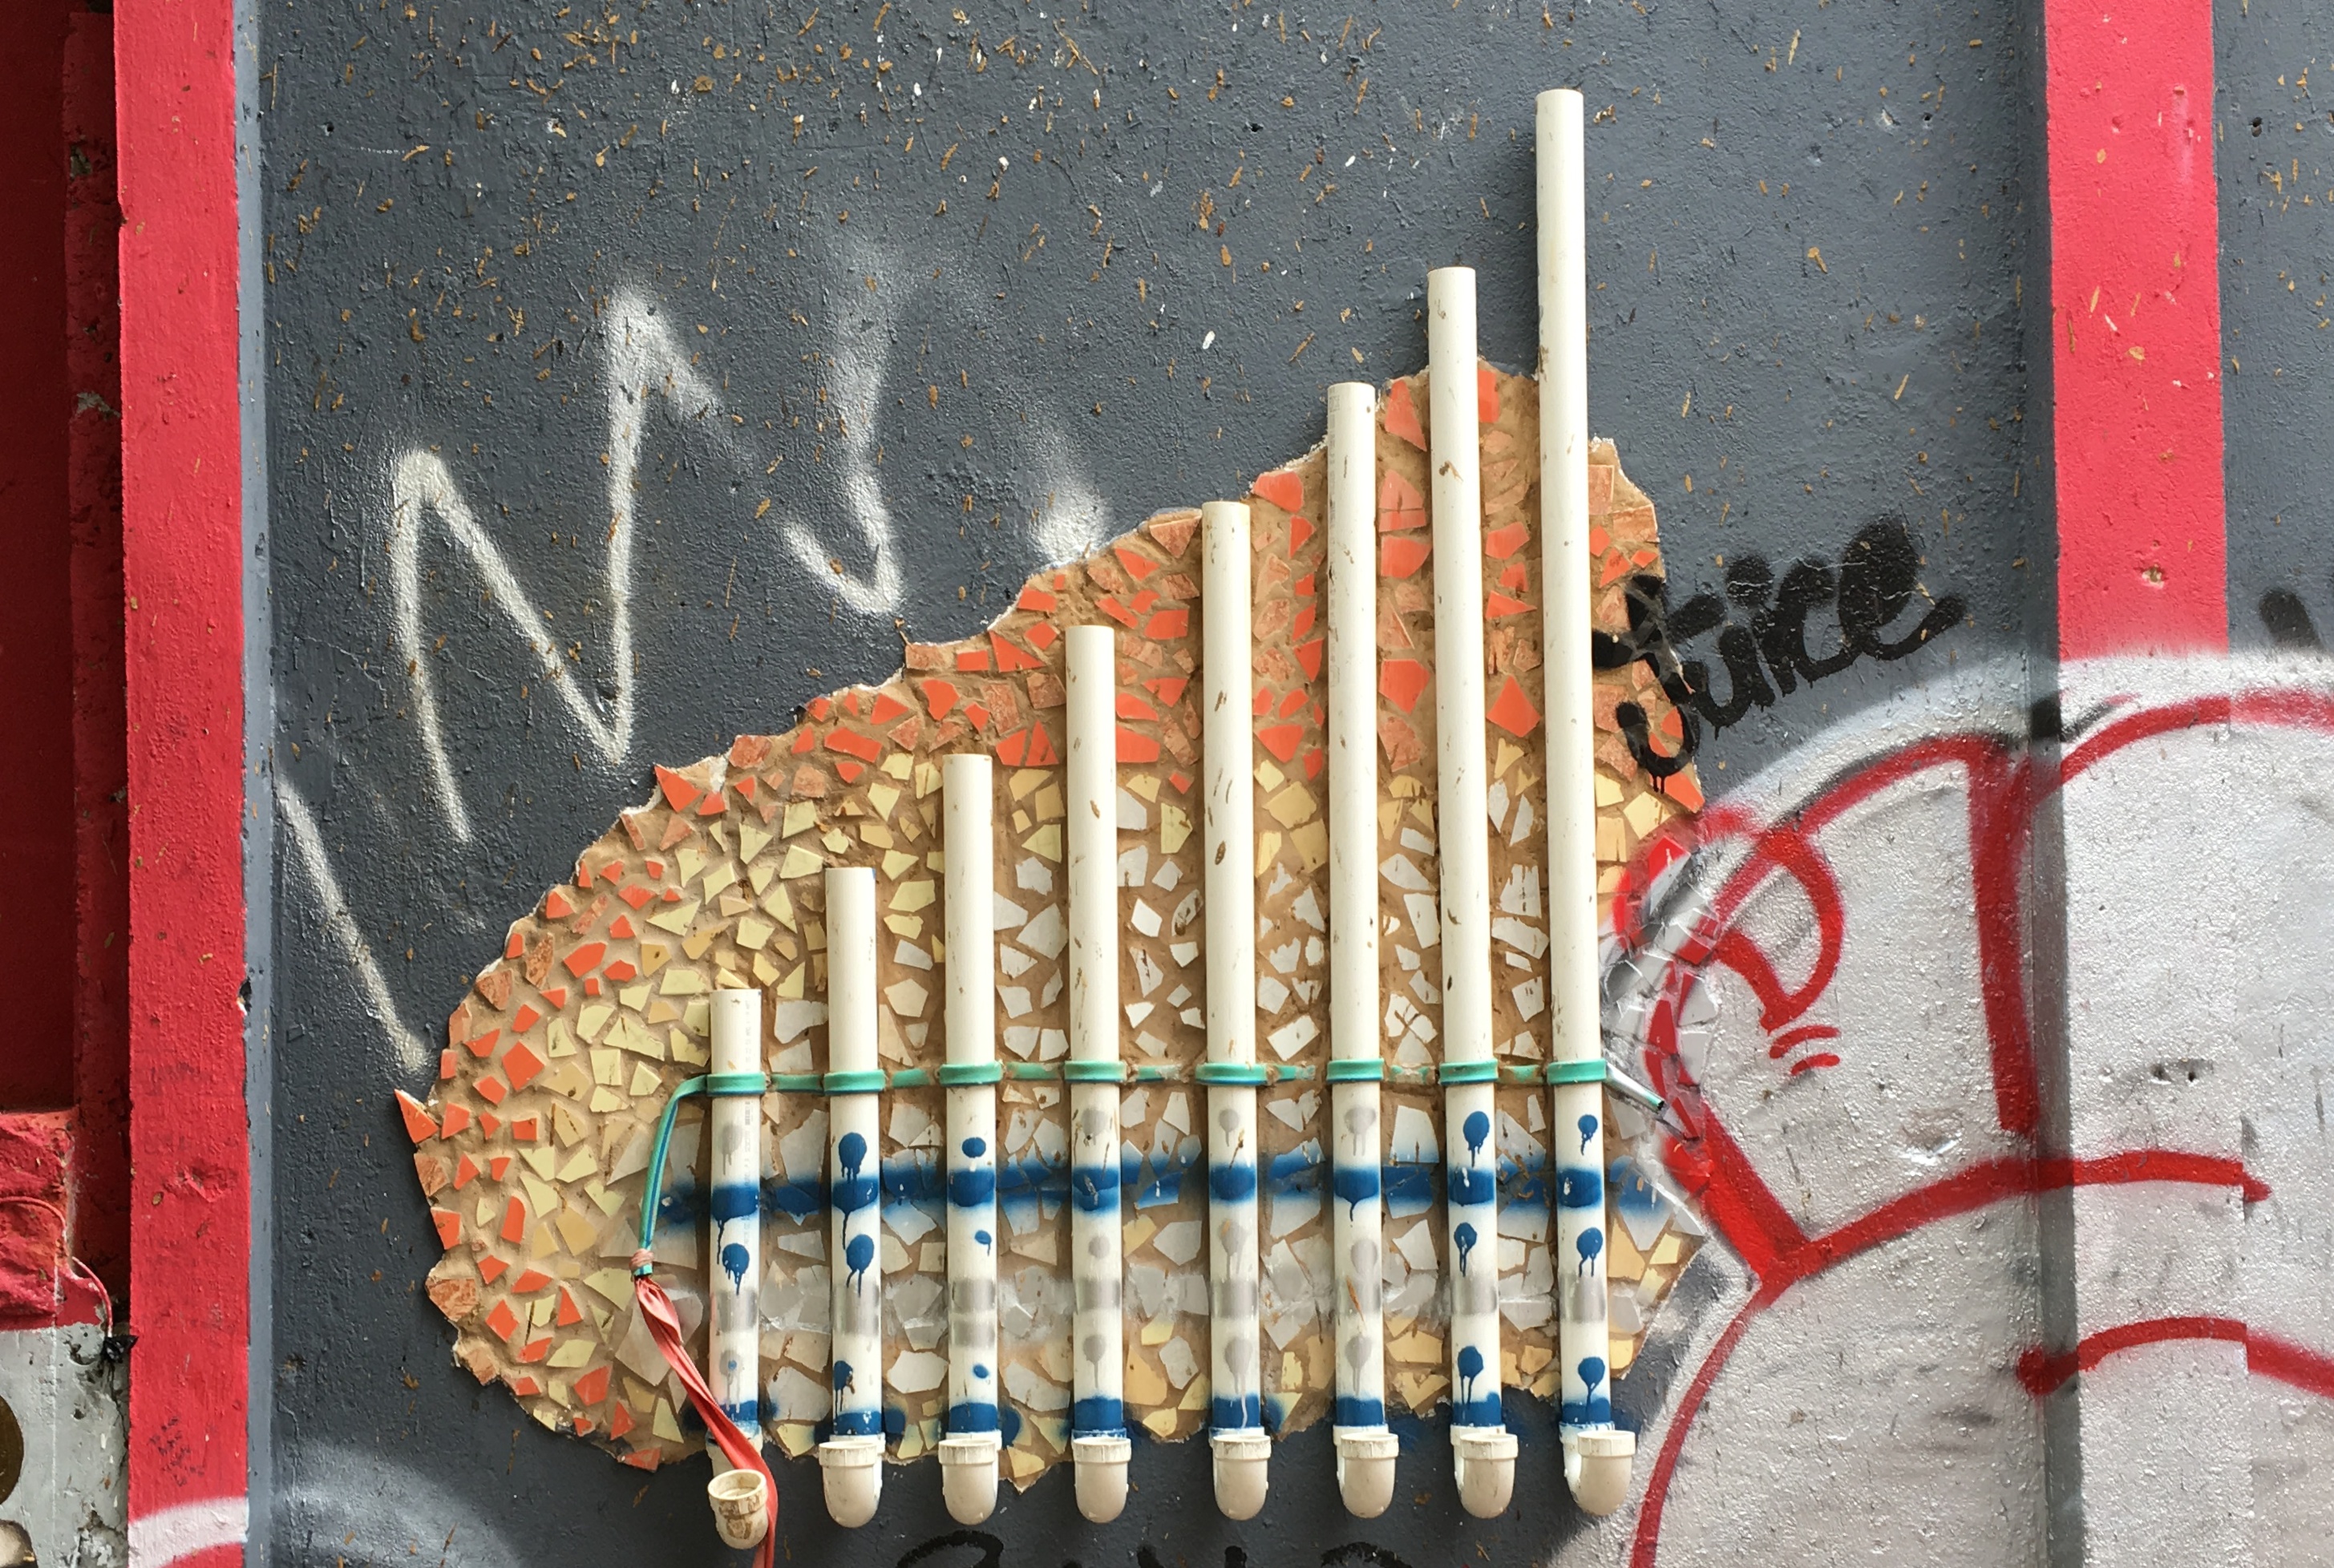
wall, red, color, graffiti, art, mural